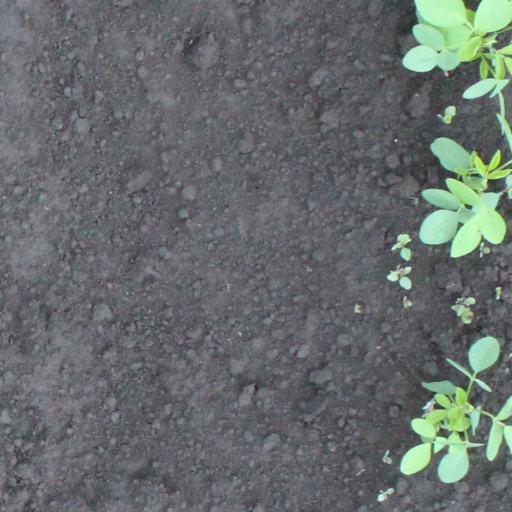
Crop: soybean